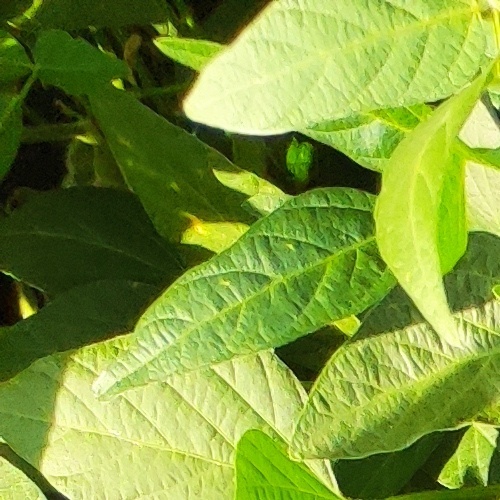
Label: Healthy